List of Lamiales of Montana

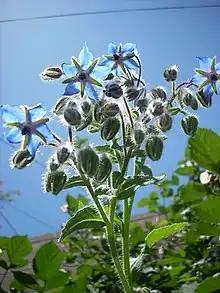
"Borago officinalis", common borage

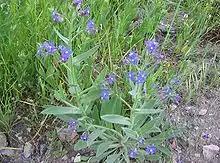
"Anchusa azurea", Italian bugloss

There are at least 101 members of the borage, mint and verbena order, Lamiales, found in Montana. Some of these species are exotics (not native to Montana) and some species have been designated as "Species of Concern".